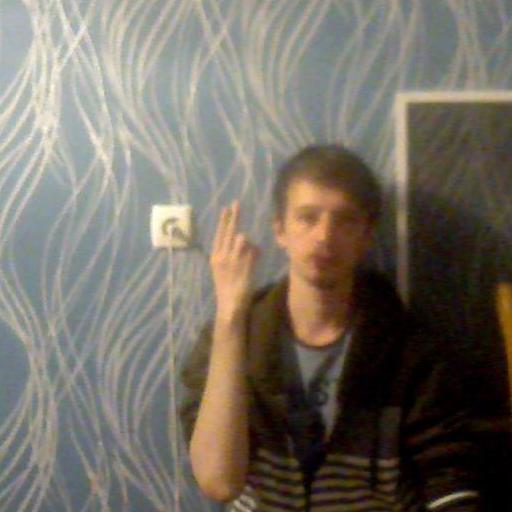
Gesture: two_up_inverted